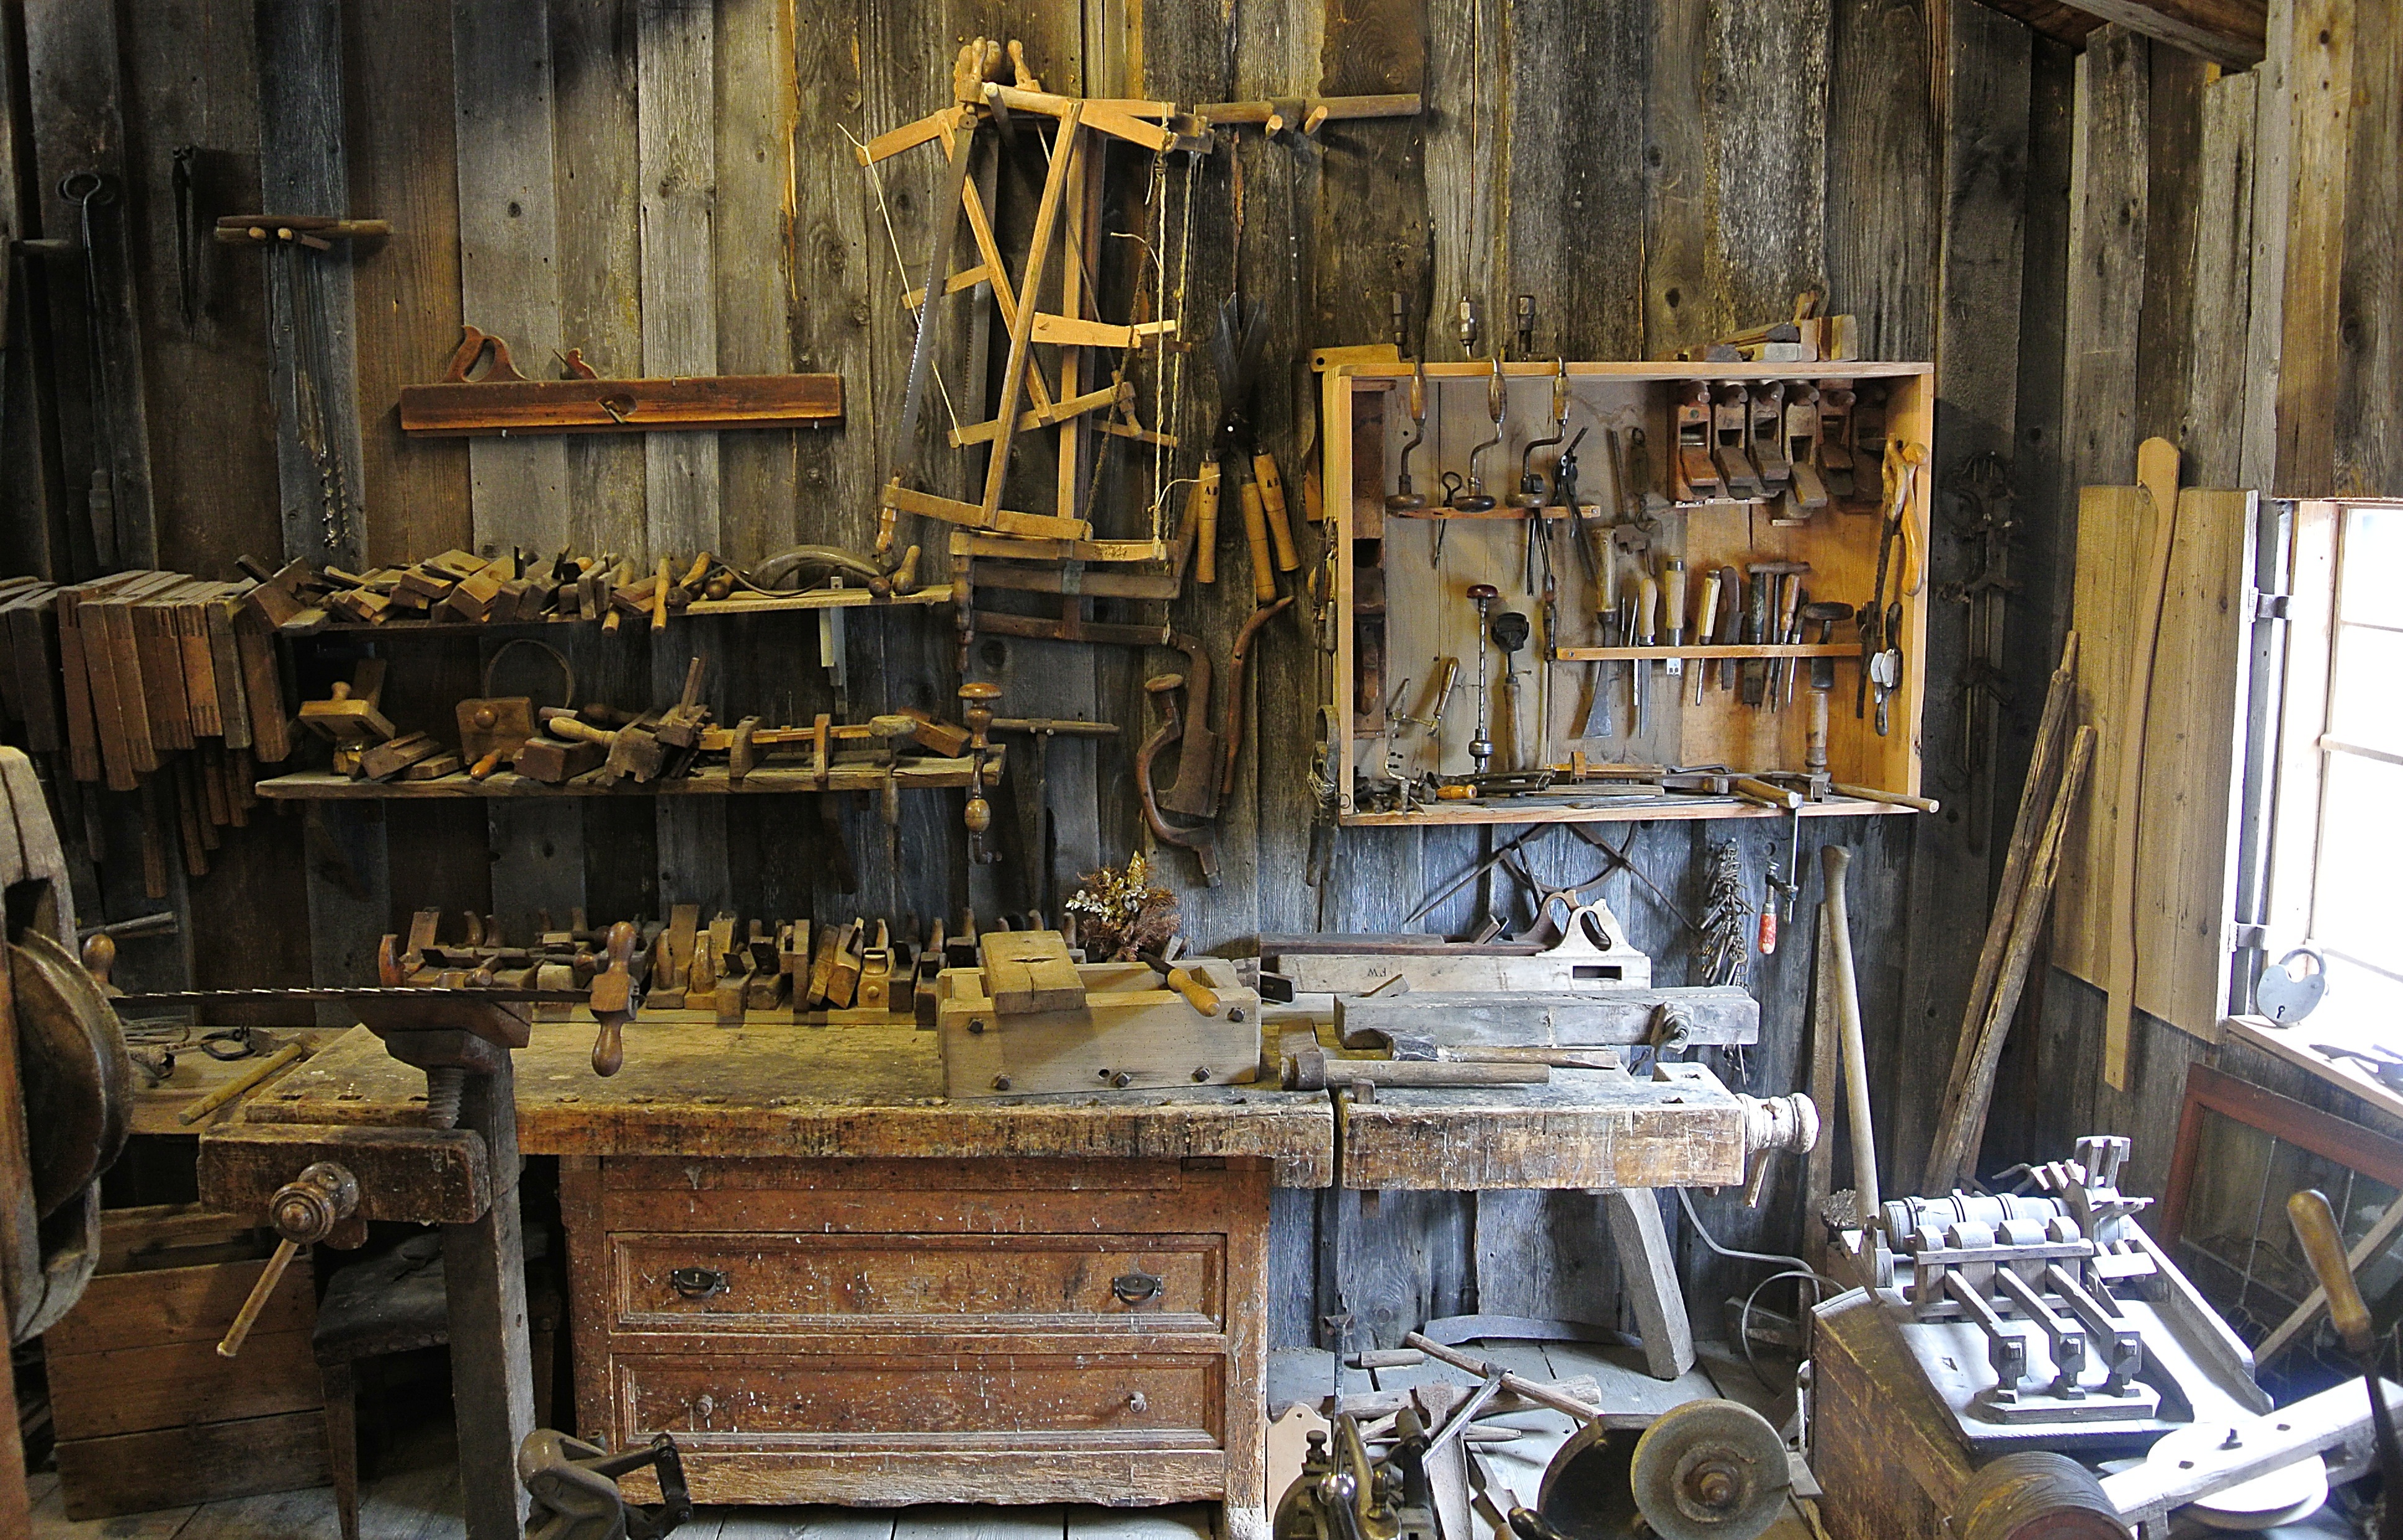
work, table, wood, old, workshop, construction, museum, equipment, factory, historic, furniture, mechanical, stall, woodwork, carpentry, tools, wooden, hardware, scrap, saws, ancient history